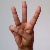
The image shows a hand gesture representing the letter 'W' in Indian Sign Language.